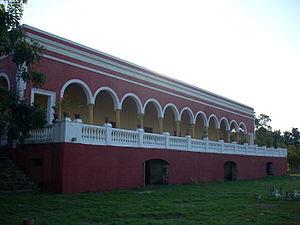
La Hacienda San José Chactún est une hacienda coloniale dépendant de la ville de Maxcanú, dans le Yucatán au Mexique.